Swing It Soldier

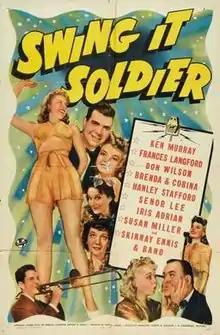
Theatrical release poster

Swing It Soldier is a 1941 American musical comedy film directed by Harold Young and starring Ken Murray, Frances Langford, Don Wilson, Blanche Stewart, Elvia Allman, Hanley Stafford, Susan Miller, Irving Lee and Iris Adrian. The screenplay was written by Dorcas Cochran and Arthur V. Jones. The film was released on November 7, 1941, by Universal Pictures.